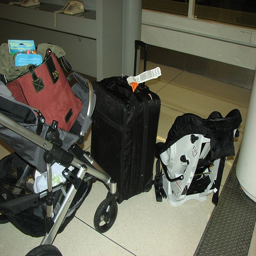
Luggage and carseat waiting to go through airport security.
Some items sit next to the door.
A baby stroller is loaded with a handbag as a suitcase and empty carrier sit alongside.
The luggage is piled on the floor at the gate.
a few pieces of luggage are in a baby stroller